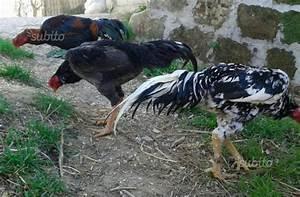
chicken